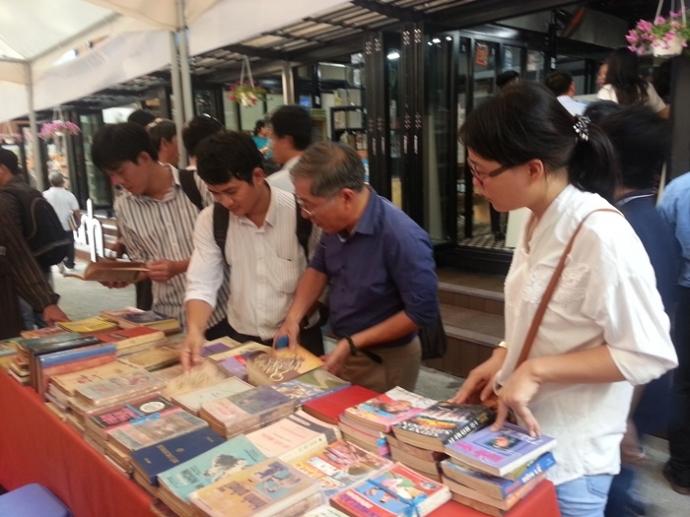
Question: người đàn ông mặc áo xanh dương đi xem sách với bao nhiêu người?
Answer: một người